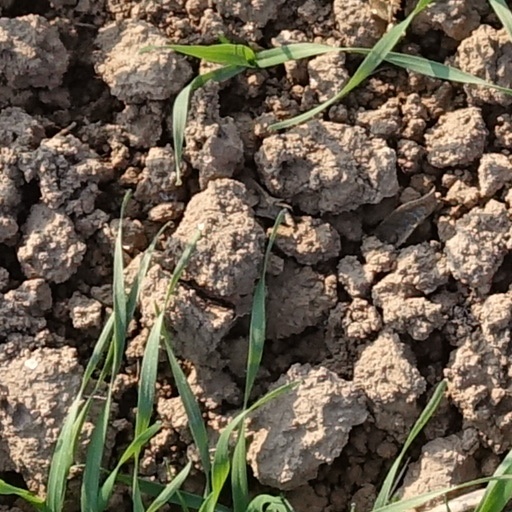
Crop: wheat